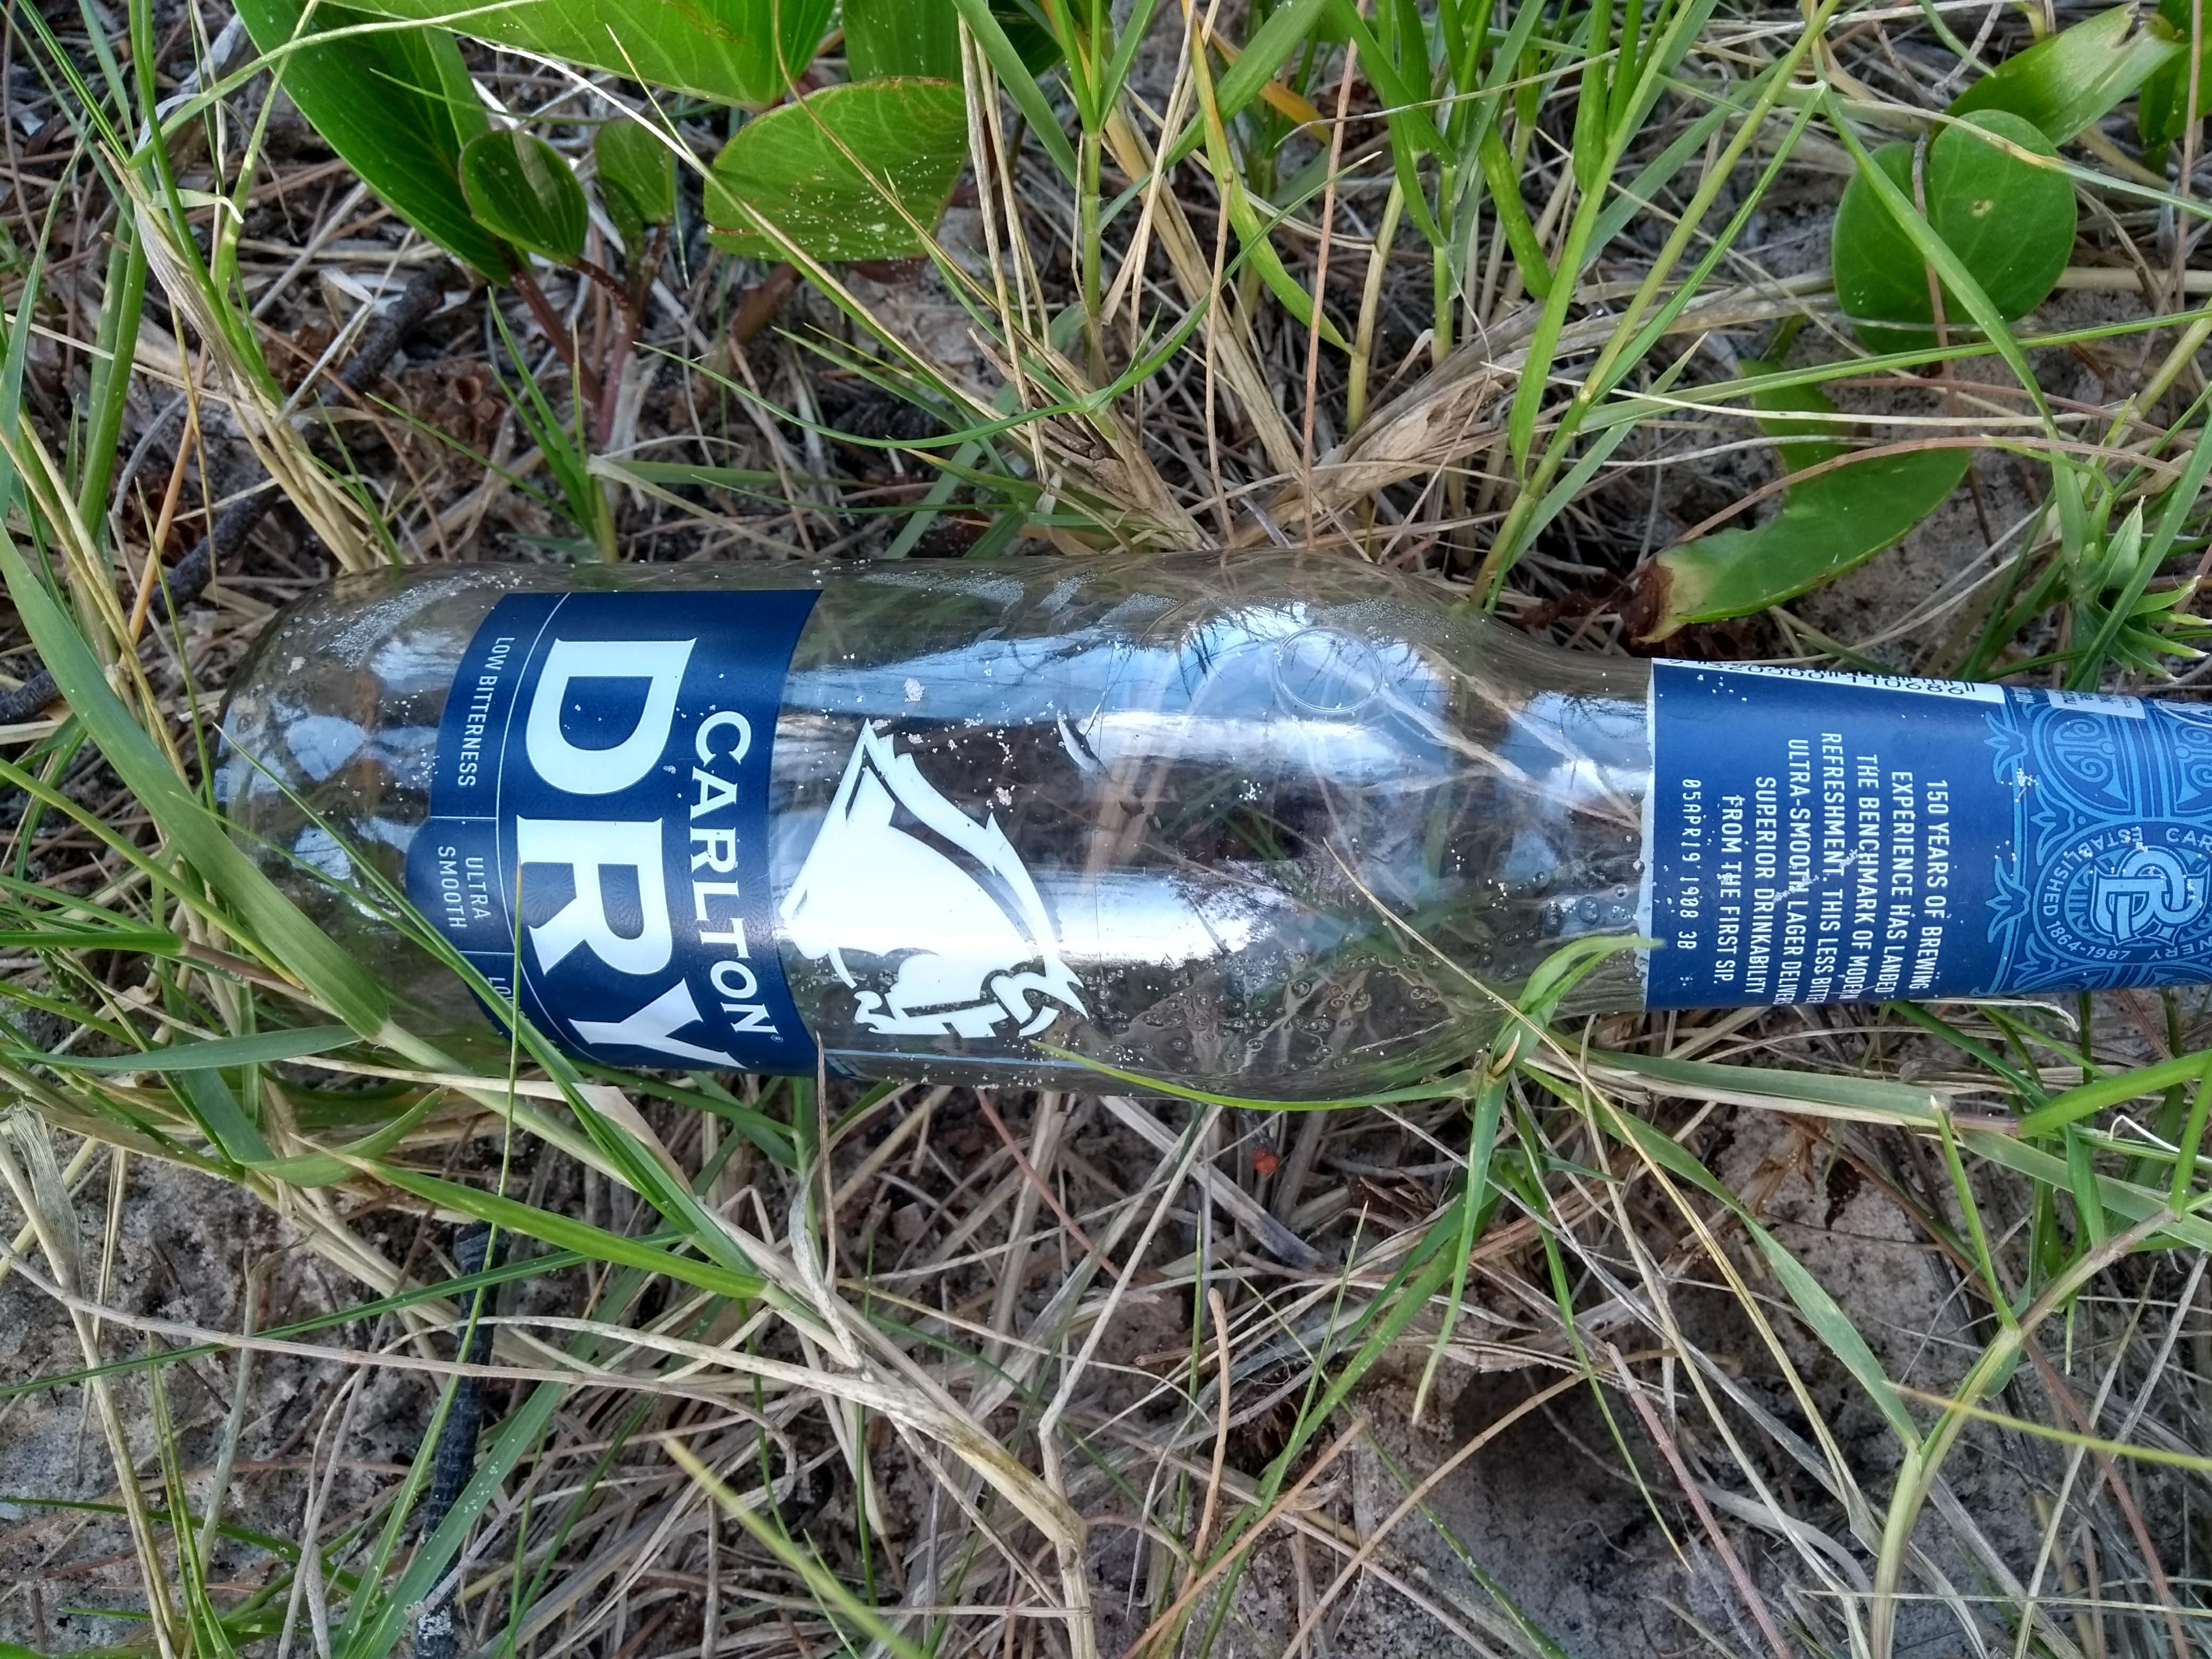
Object: Glass bottle (Bottle)